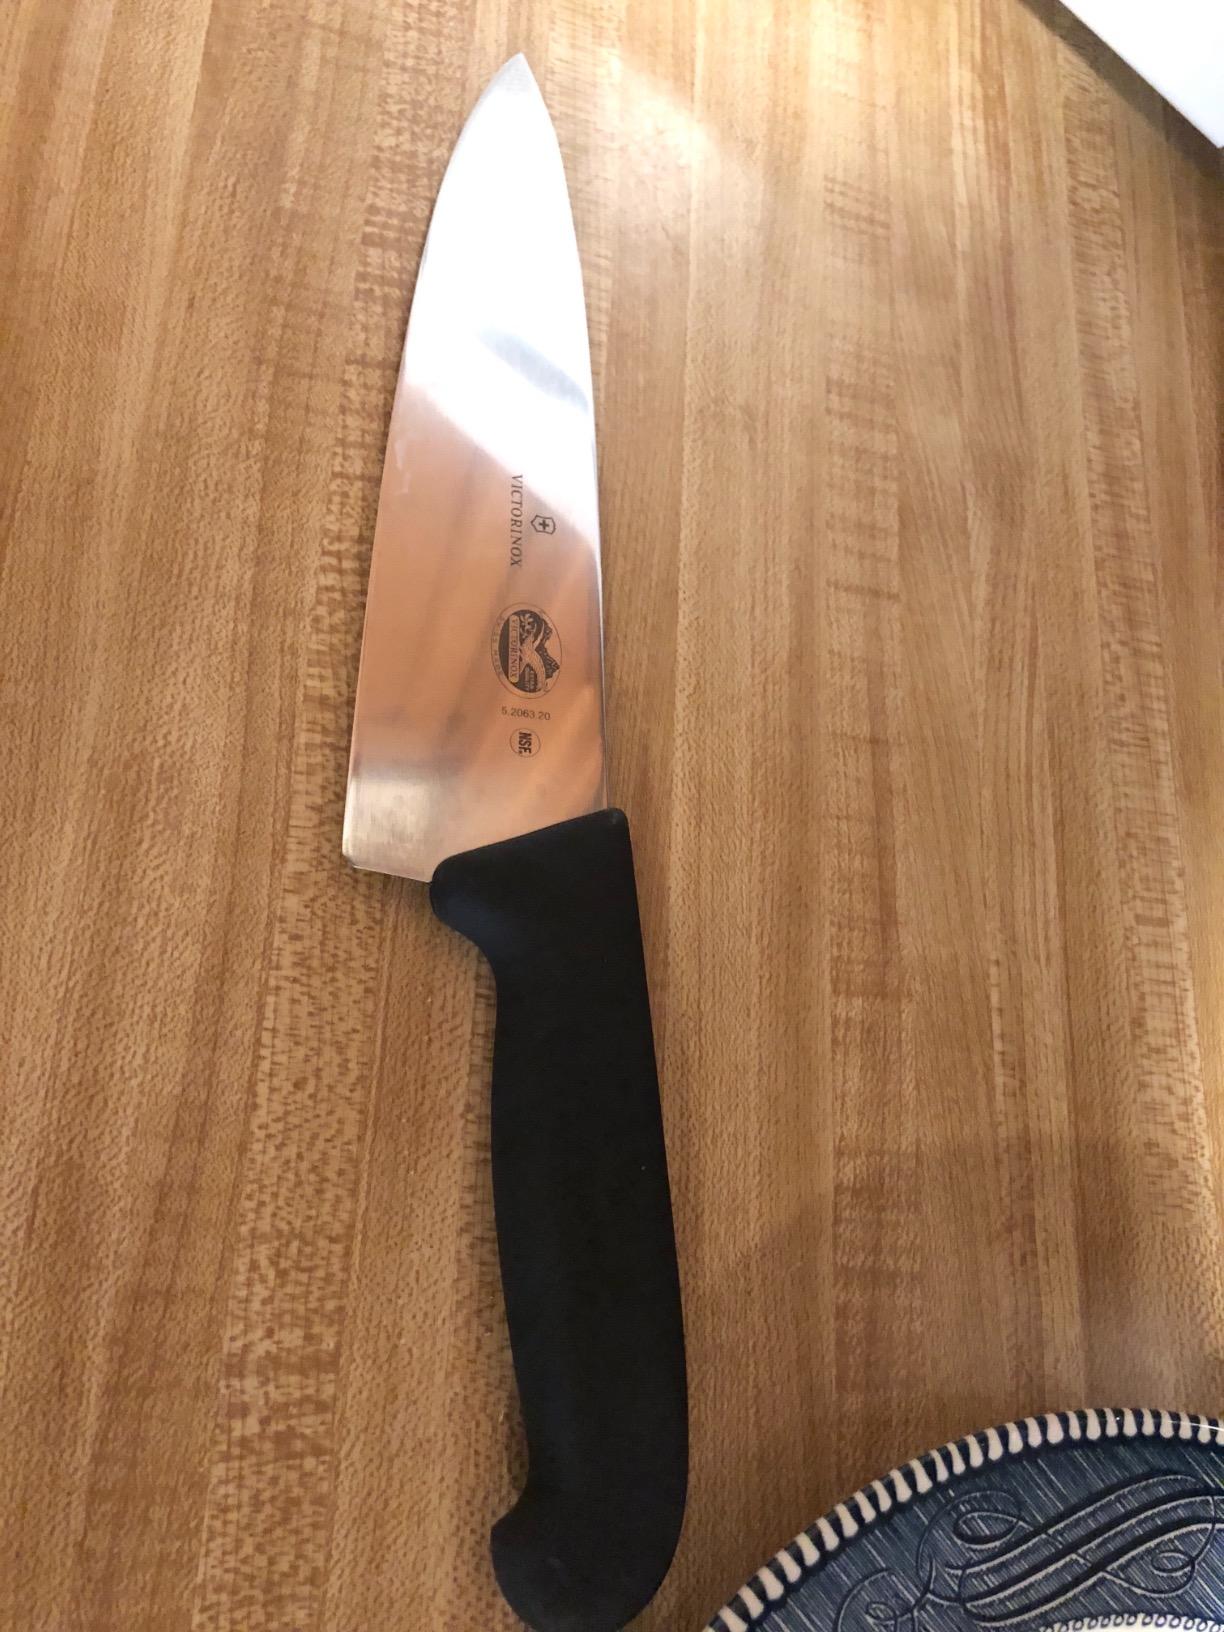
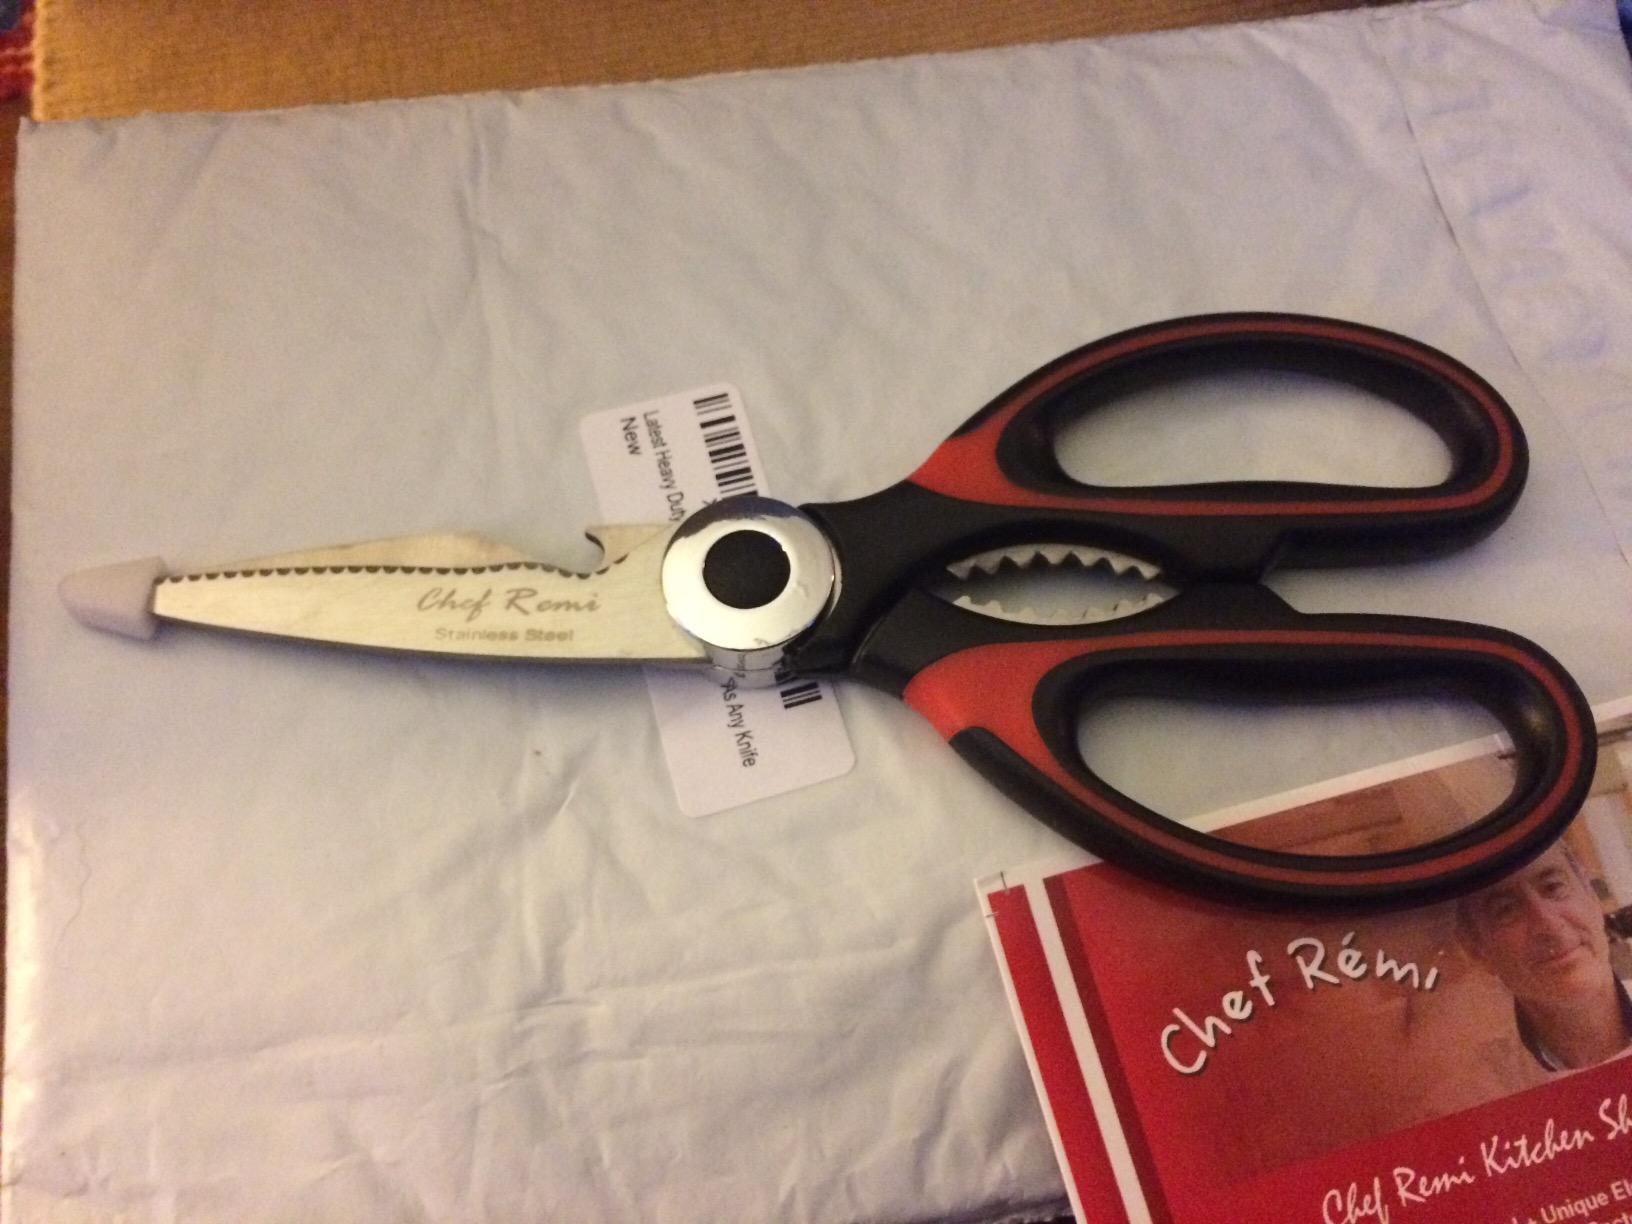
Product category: items_knife
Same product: no